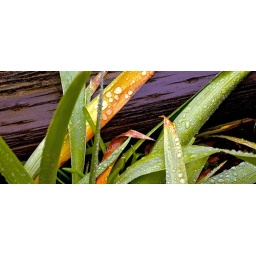
Iris leaves in the rose bed